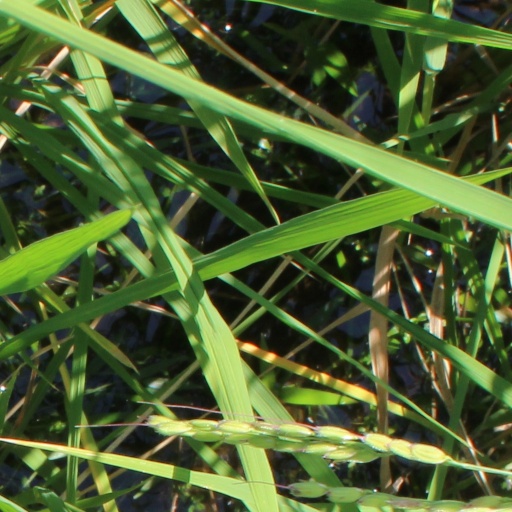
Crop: rice